Arduboy

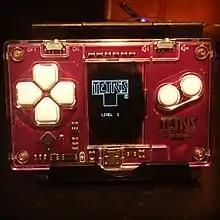
Arduboy-based "Tetris MicroCard"

As well as the open-source Arduboy itself, a single-game version featuring an officially licensed (non-open) version of Tetris is also available.